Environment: real
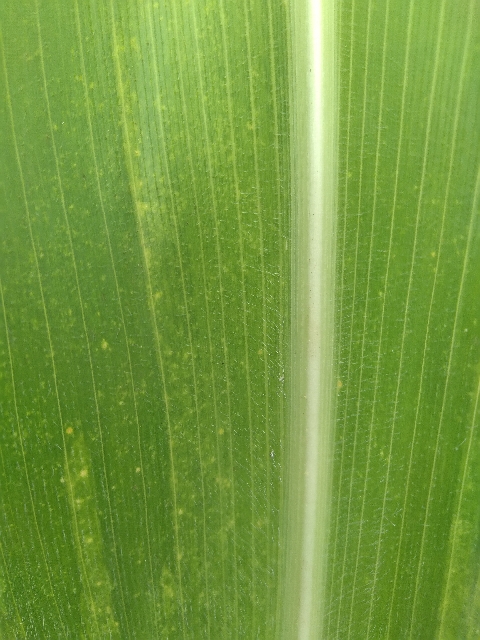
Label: lethal_necrosis